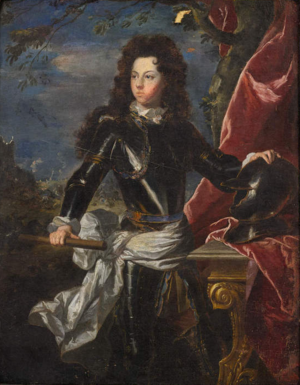
Portrait de Louis de Rouvroy de Saint-Simon (1675-1755), vidame de Chartres
Louis de Rouvroy, duc de Saint-Simon, est né à Paris le 16 janvier 1675 et mort le 2 mars 1755. Duc et pair de France, courtisan et mémorialiste, « espion sagace et fantasque de Versailles et des coulisses du pouvoir », c'est un témoin essentiel de la fin du règne de Louis XIV et de la Régence.